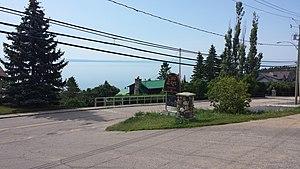
Vue de l'entrée Est du village avec le fleuve Saint-Laurent en arrière plan.
Cap-à-l'Aigle est un secteur situé dans l'Est de la ville de La Malbaie, dans la municipalité régionale de comté de Charlevoix-Est, dans la région administrative de Capitale-Nationale, au Québec, au Canada. Jadis constitué en municipalité, ce territoire a été fusionné avec la ville de La Malbaie le 1ᵉʳ décembre 1999. Ce secteur comporte un magnifique village de montagne, prisé par les touristes, sur les bords du fleuve Saint-Laurent.